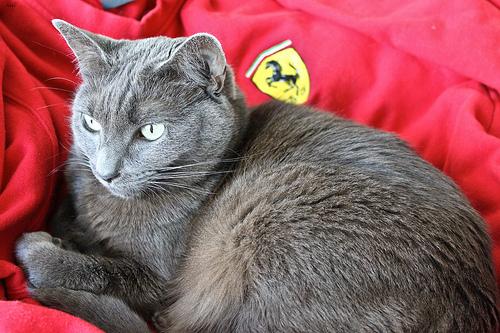
Breed: Russian Blue